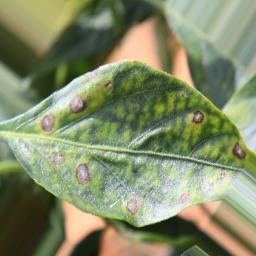
Label: cercospora